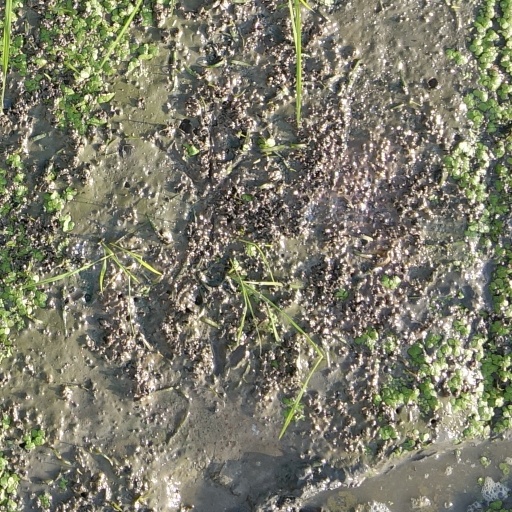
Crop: rice